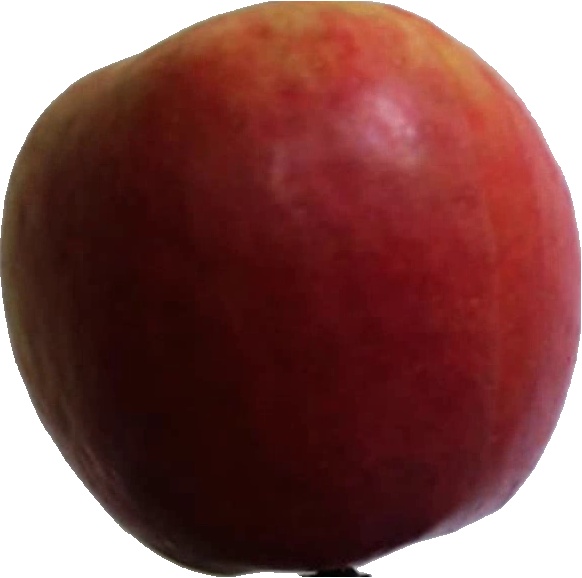
Label: apple_crimson_snow_1